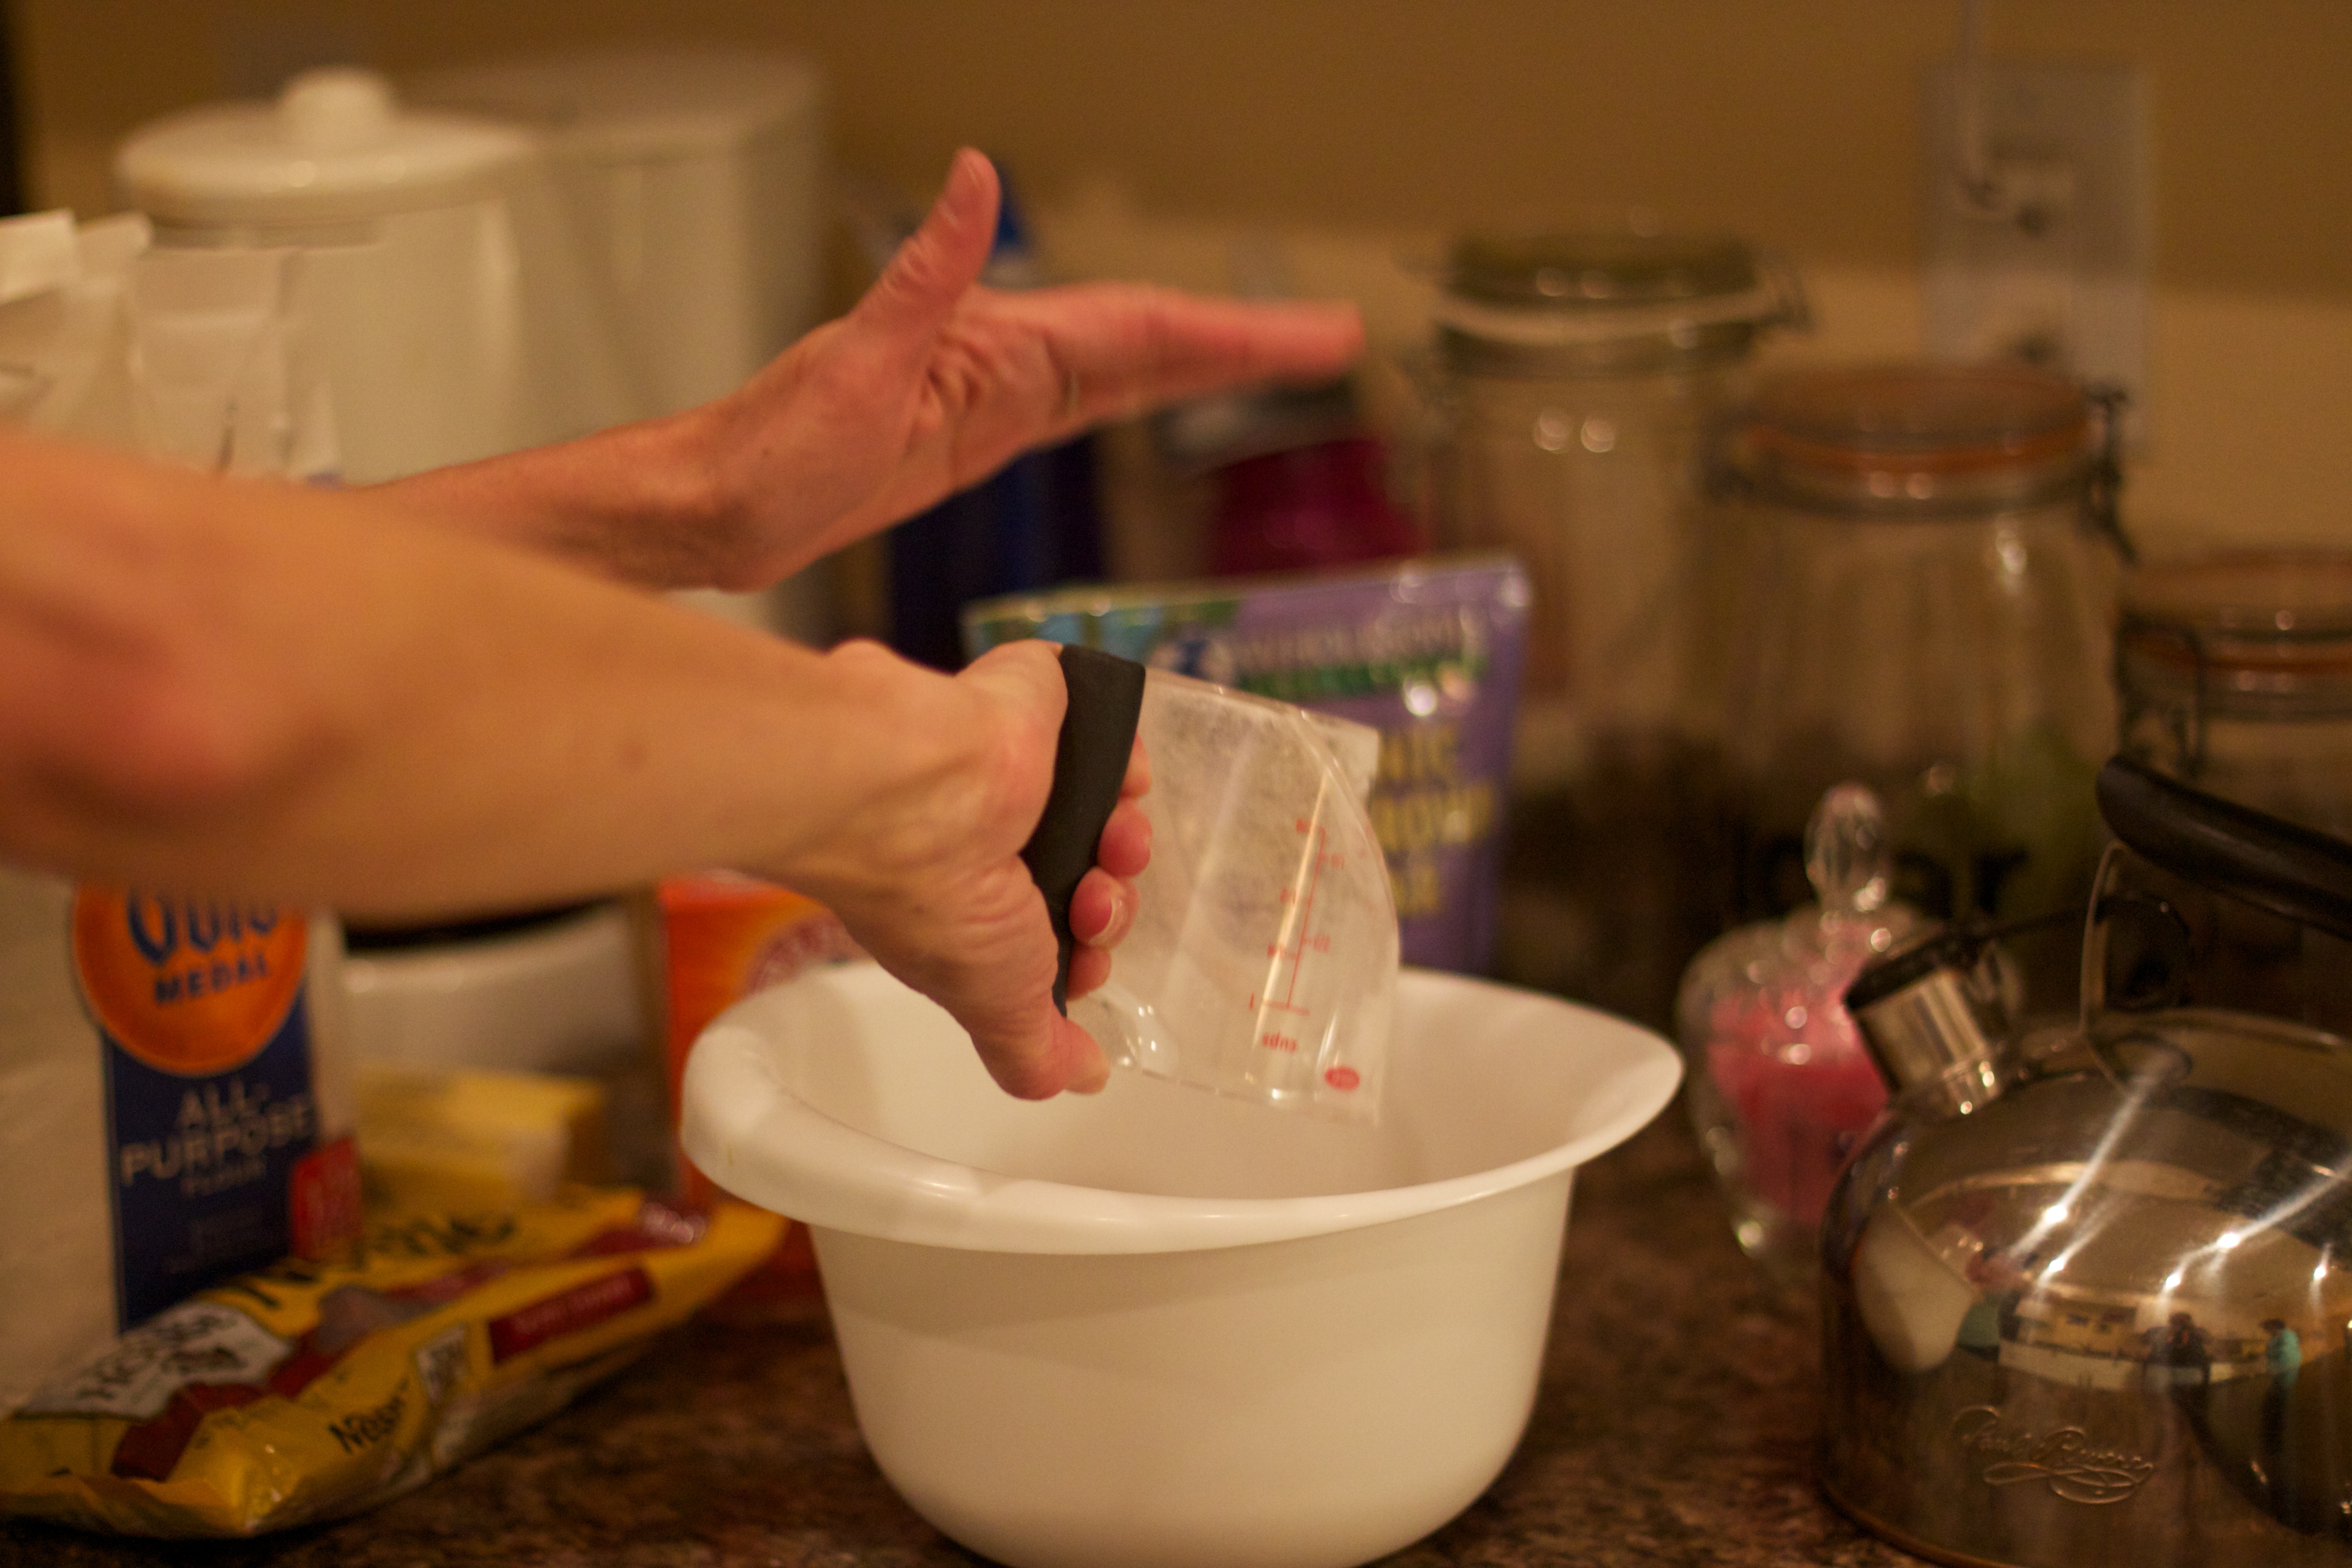
meal, food, cooking, breakfast, baking, dessert, icing, cookielove, odyssey, flavor, sense